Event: Nepal Earthquake
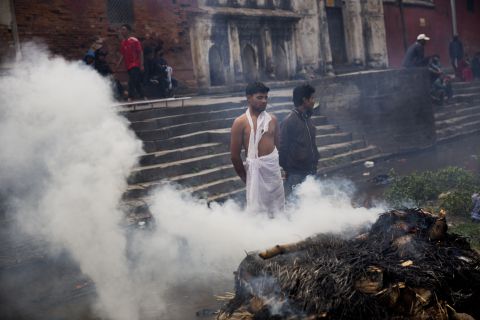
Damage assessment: no_damage